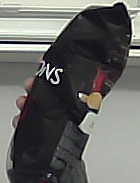
Product: lays_chill